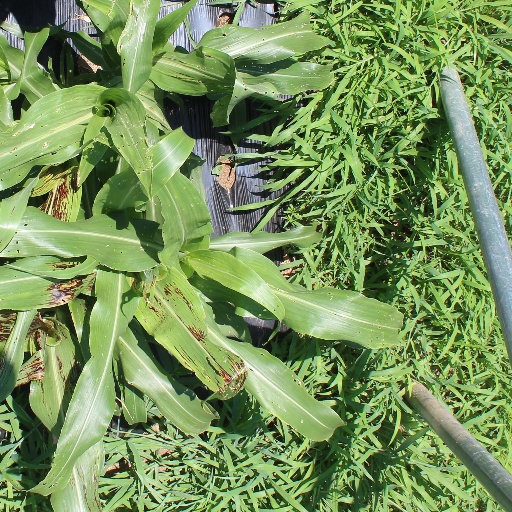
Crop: sorghum